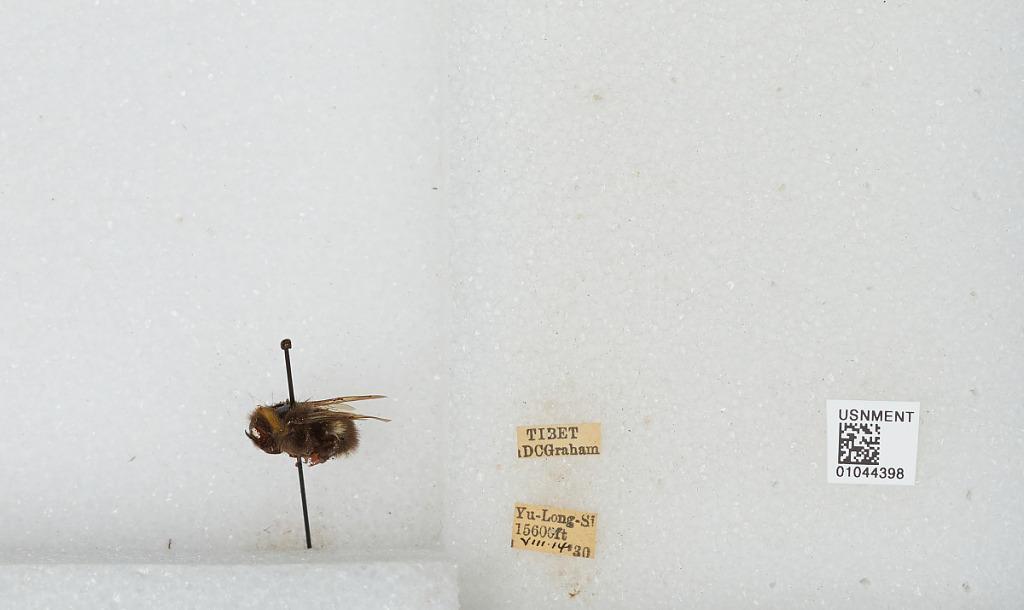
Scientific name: Bombus sp.
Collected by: D. Graham
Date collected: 1930-8-14
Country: China
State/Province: Tibet Autonomous Region
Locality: Yu-Long-Si